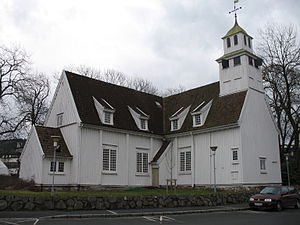
Egersund / Historie
Egersund Kirke